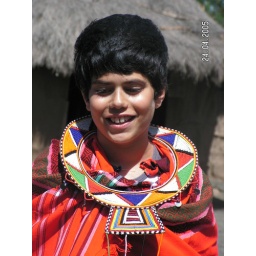
my brother try on some traditional masai clothing in a market next to arusha, tanzania.